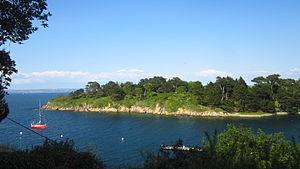
L'île Tristan depuis Tréboul
Ys ou Is, parfois appelée « Ker Ys », est une ville légendaire de Bretagne, qui aurait été engloutie par l'océan. Probablement issue d'un thème celtique autour de la femme de l'Autre Monde, la légende de la ville d'Ys est très nettement christianisée. Le seul élément originel qui en subsiste est le personnage de Dahut. La version hagiographique de Pierre le Baud, plus ancienne version connue, voit déjà l'engloutissement de la ville comme résultant des péchés de ses habitants, mettant en valeur les évangélisateurs bretons.
L'île Tristan est une petite île bretonne, située dans la baie de Douarnenez, face au Port-Rhu. Propriété de la famille du poète Jean Richepin depuis 1911, elle a été rachetée par le Conservatoire du littoral pour être soigneusement préservée. Son nom français, comme pour l'Île Seguin par exemple, est celui de son propriétaire durant la Révolution, au moment où fut établi le cadastre.